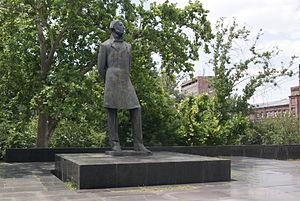
Nikolaï Nikogossian, ou Nikoghayos Nikoghosyan, né le 2 décembre 1918, à Chagrar, en Arménie et mort le 10 août 2018 à Moscou en Fédération de Russie est un sculpteur, peintre, graphiste et professeur d'art soviétique, russe et arménien.